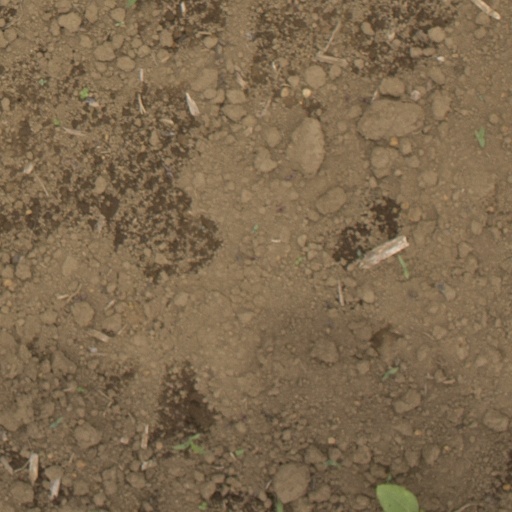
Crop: Jerusalem artichoke